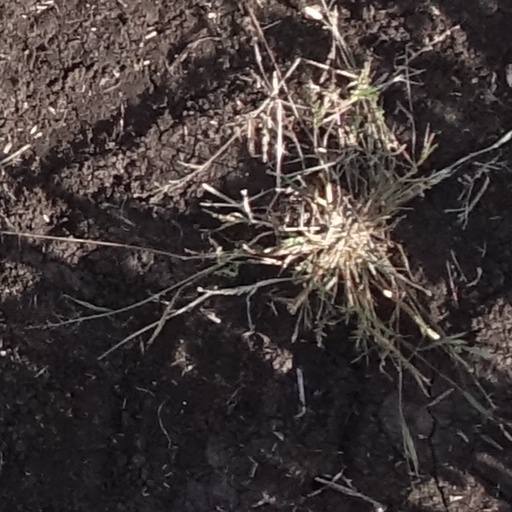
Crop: sorghum